This Is Not a Film

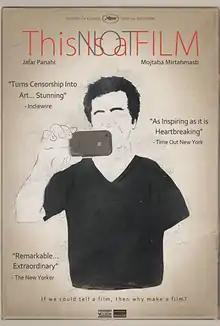
Theatrical release poster

This Is Not a Film is an Iranian documentary film by Jafar Panahi and Mojtaba Mirtahmasb. It was released on 28 September 2011 in France, distributed by Kanibal Films Distribution.